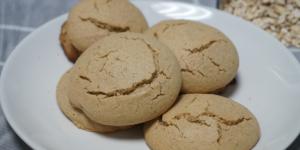
galletas de harina de avena